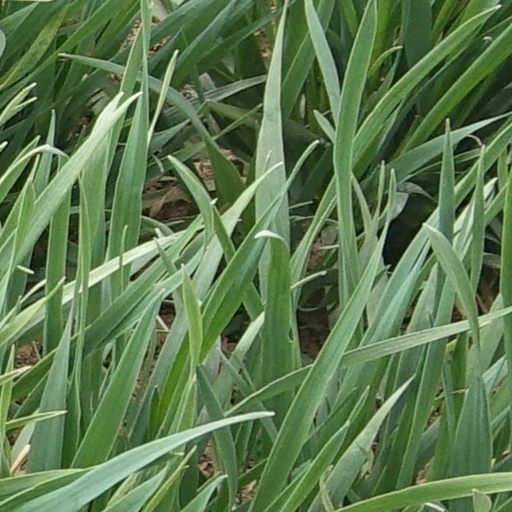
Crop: wheat